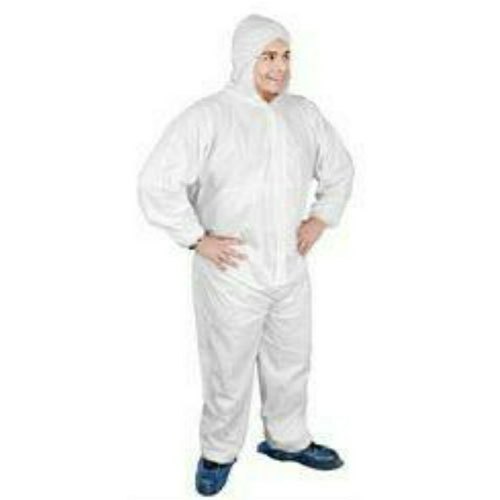
Objects detected:
Coverall